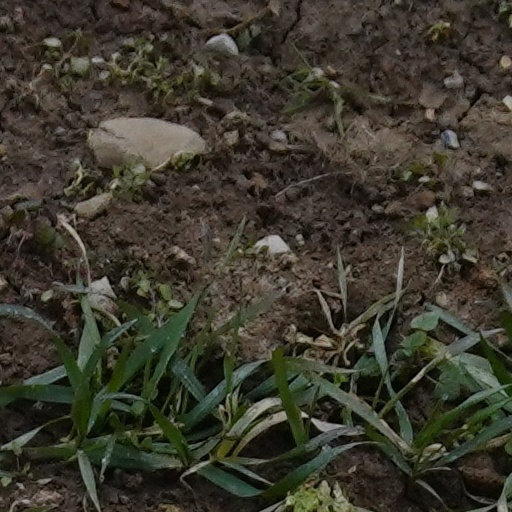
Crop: wheat